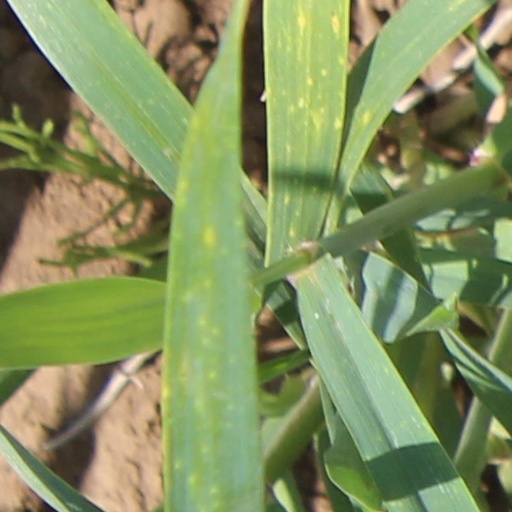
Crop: wheat